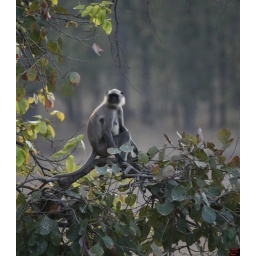
on my hols... cheeky little monkey in a tree